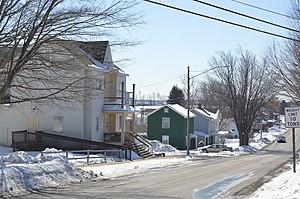
Chest Springs est un borough situé au nord-est de la partie centrale du comté de Cambria, en Pennsylvanie, aux États-Unis. En 2010, il comptait une population de 149 habitants. Il est incorporé le 19 avril 1858.